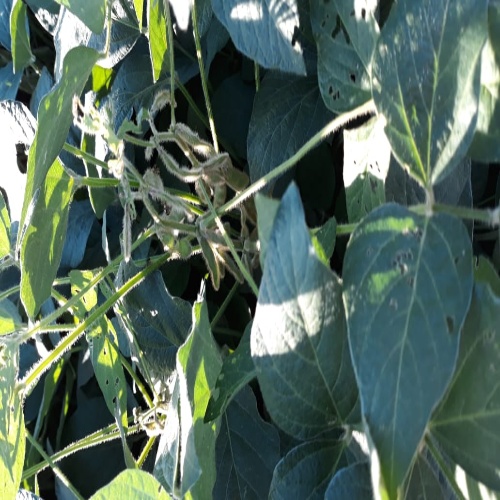
Label: Caterpillar